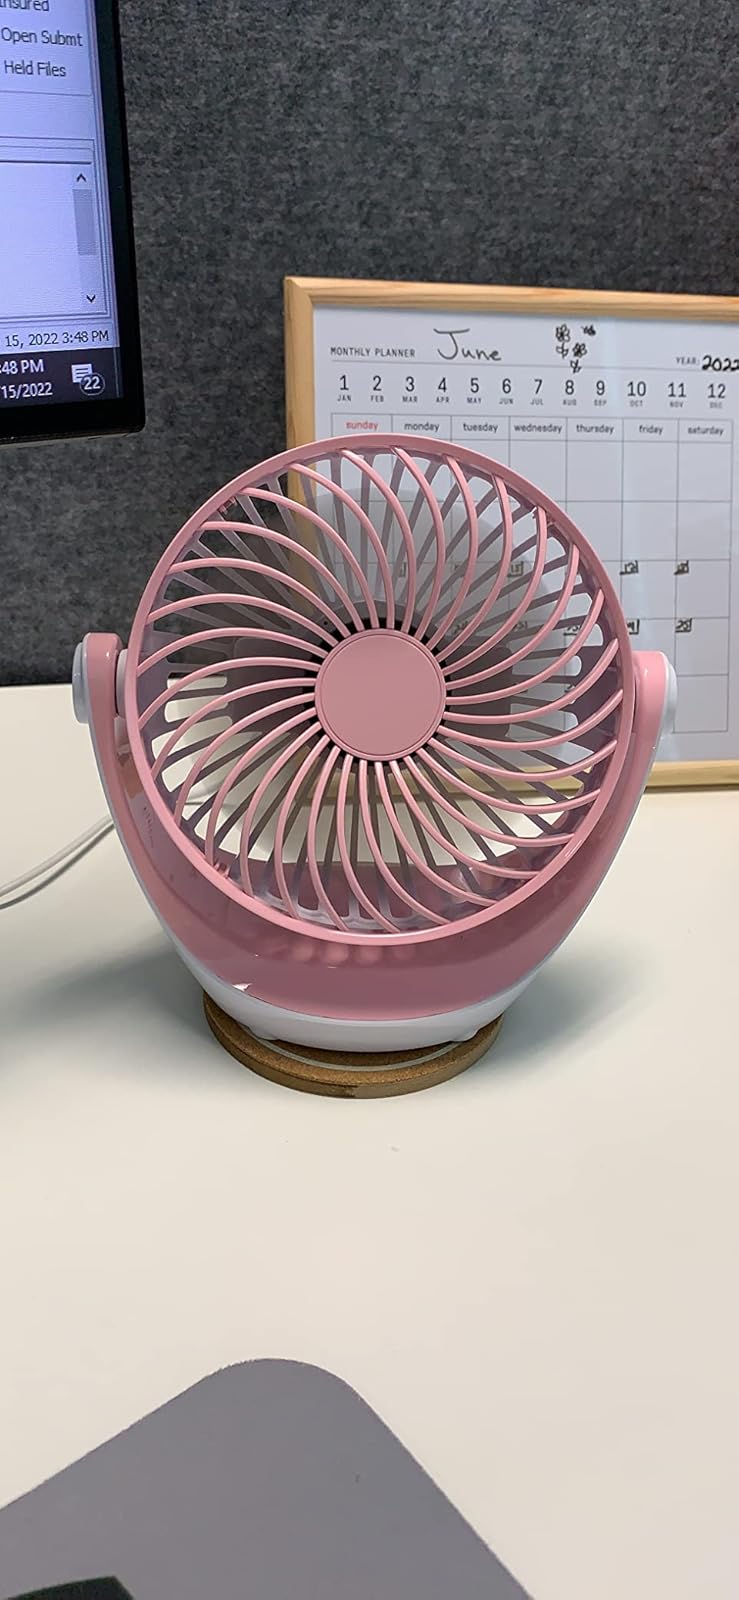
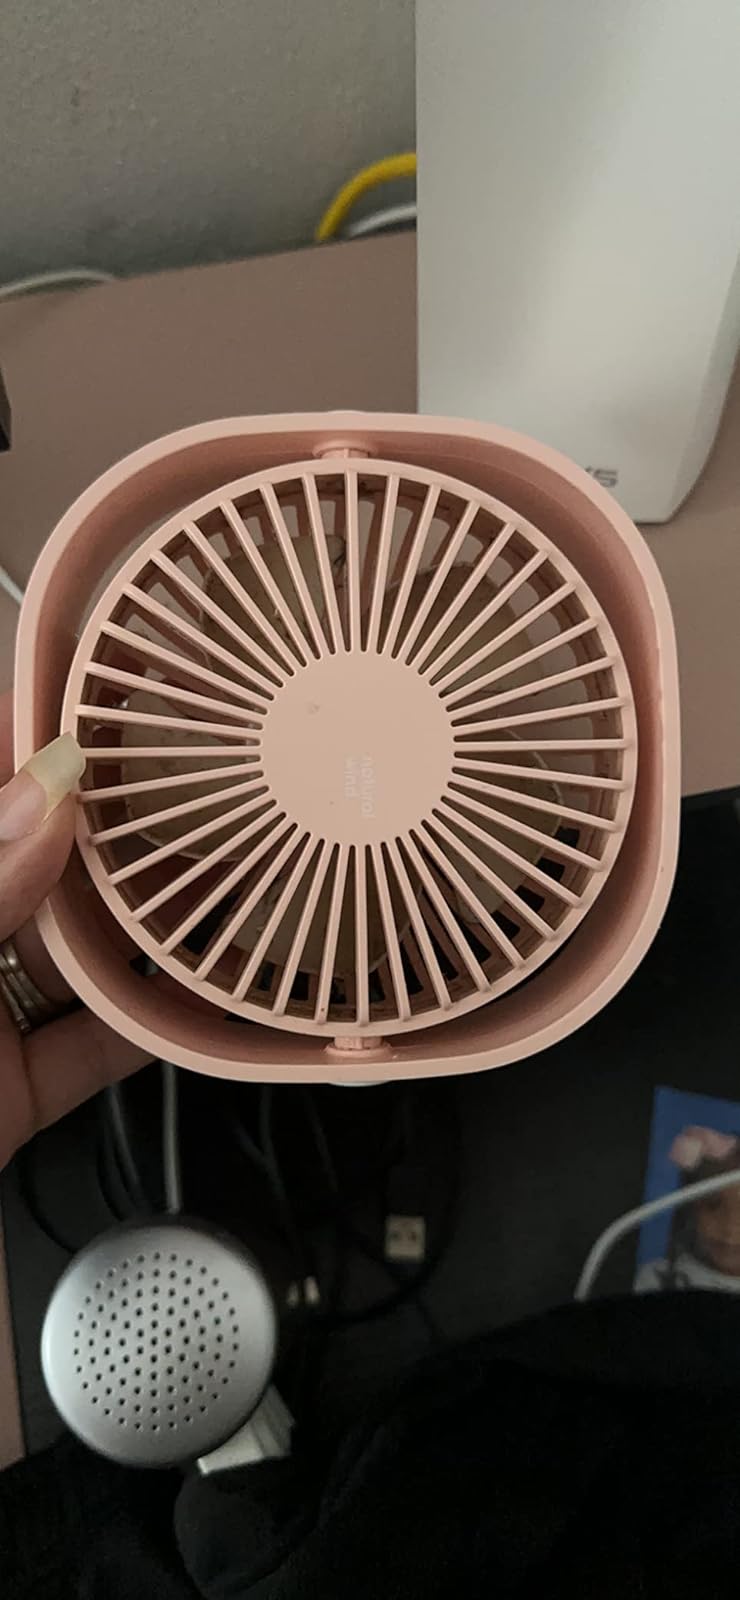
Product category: fan
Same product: no